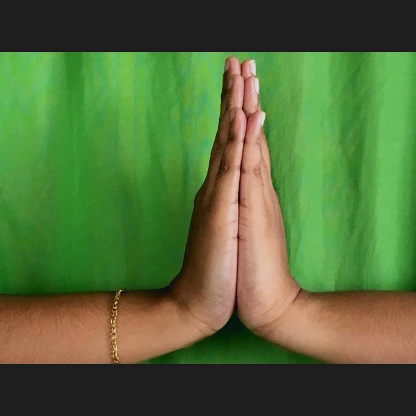
Mudra: Anjali